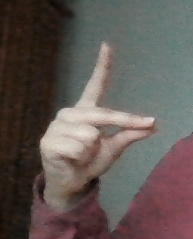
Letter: ta